Rameses (mascot)

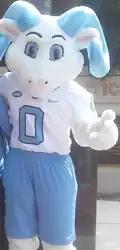
Rameses Jr. at a football game in 2016

On the evening of October 26, 2015, Rameses Jr., or RJ for short, made his debut during Late Night with Roy, North Carolina Tar Heels men's basketball's annual Midnight Madness event. He is an anthropomorphic lamb who wears the number #0. Brown Walters, the director of spirit programs at UNC Chapel Hill, told "The Daily Tar Heel" it took a year to come up with the concept of RJ. RJ was conceived in part to expand the reach of UNC Chapel Hill's spirit program. RJ was designed to feature a less muscular body, Carolina blue horns, blue eyes and Jordan-brand apparel, was also developed to appeal to children. Walters said small children were frightened by the current version of the Rameses costume.